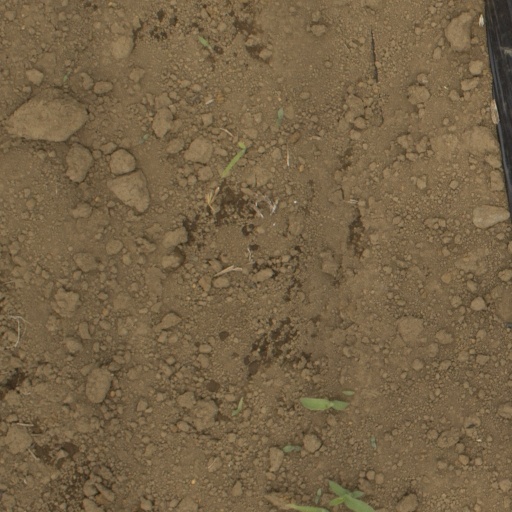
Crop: Jerusalem artichoke